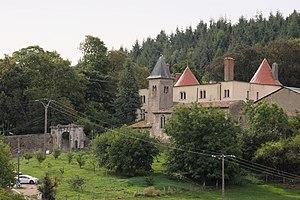
Vue générale du château et de l'église Saint-Pierre-et-Saint-Paul de Morey à Belleau en Meurthe-et-Moselle, vus depuis la route départementale n° 44A. This building is indexed in the Base Mérimée, a database of architectural heritage maintained by the French Ministry of Culture,
La liste des châteaux de Meurthe-et-Moselle recense de manière non exhaustive les châteaux, maisons fortes, mottes castrales, situés dans le département français de Meurthe-et-Moselle. Il est fait état des inscriptions et classements au titre des monuments historiques.
Cet article recense les monuments historiques du département de Meurthe-et-Moselle, en France.
Le château de Morey est un château-fort situé à Morey, ancien village situé sur une côte du Grand Couronné et dominant la vallée de la Natagne. Morey est désormais un hameau de Belleau, en Meurthe-et-Moselle.